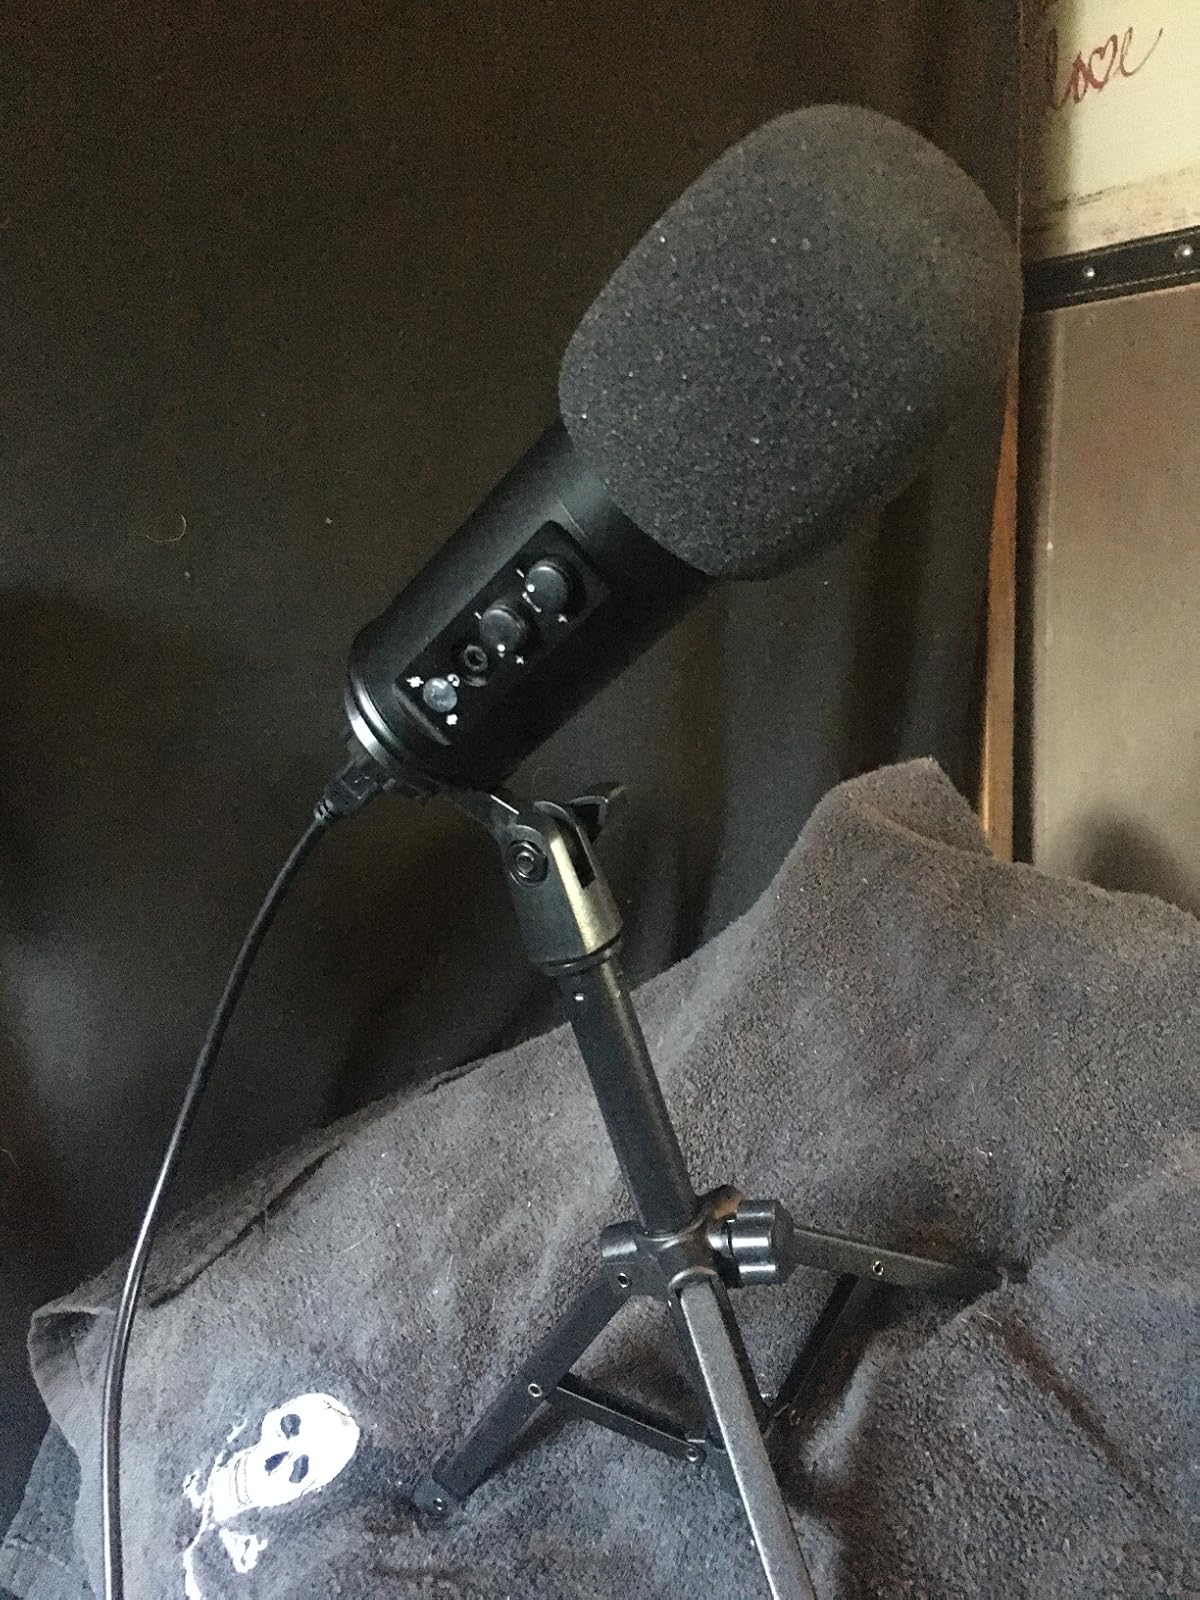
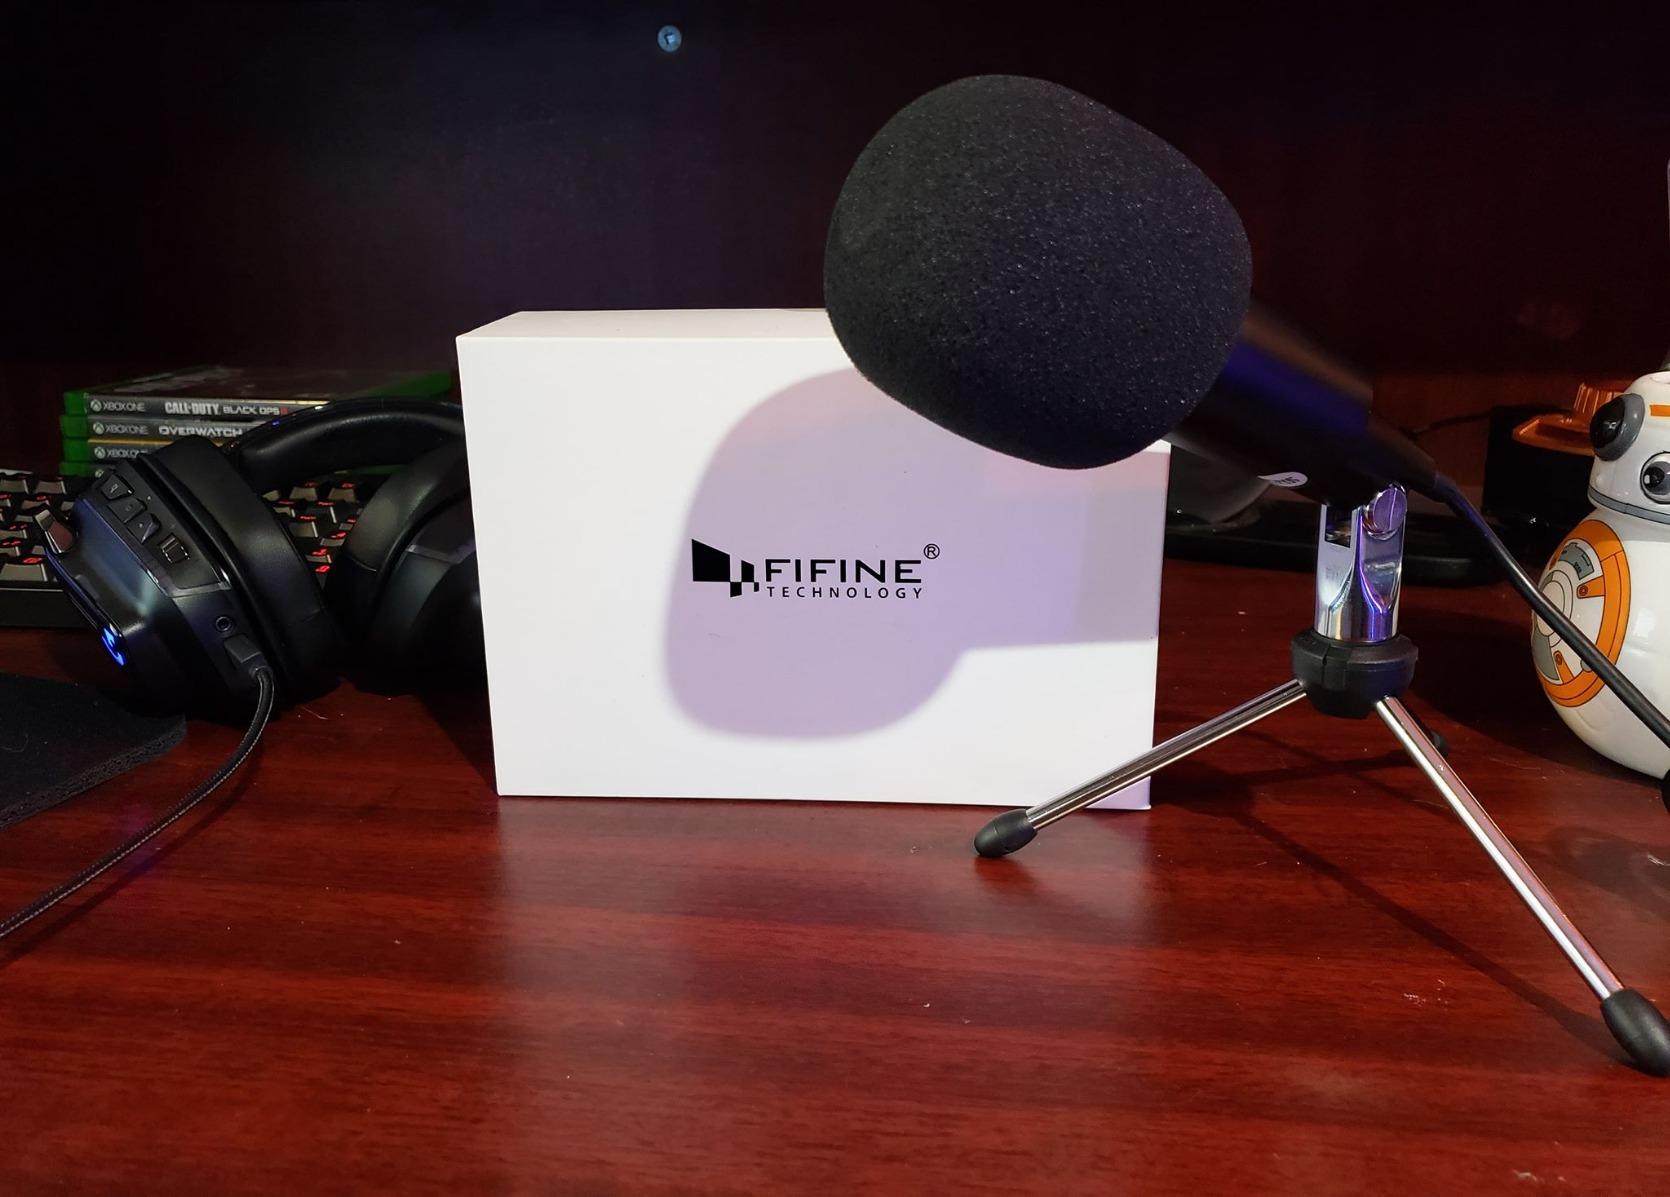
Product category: microphone
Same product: no